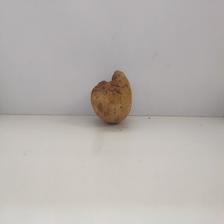
Size: Spoiled